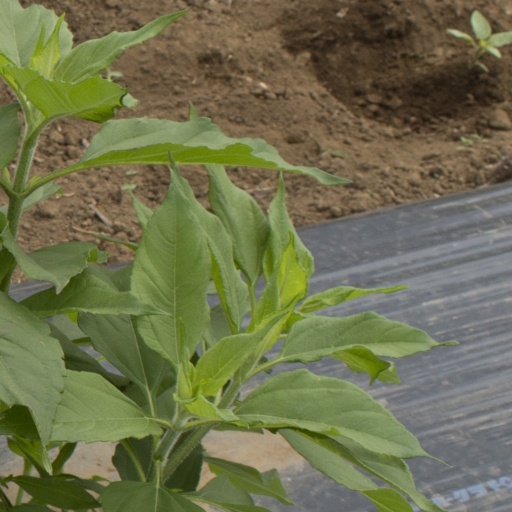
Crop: Jerusalem artichoke